Alenia Aermacchi M-346 Master

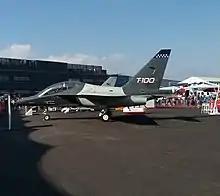
T-100 at Farnborough Airshow 2018

In 2007, it was reported that the Italian Air Force intended to initially acquire a batch of 15 low rate production M-346s. On 18 June 2009, Alenia Aermacchi announced they had received an order for the first six with an option for nine more. In September 2015, the Italian Air Force started their first training course using the M-346 trainer. In March 2016, Finmeccanica signed a contract worth over 300 million Euros with the Italian Ministry of Defence for nine M-346, bringing the number of aircraft ordered by Italy to 18.